Dry dam

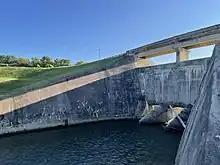
Huffman Dam - a part of the Miami Conservancy District. The Mad River flows freely until the water level rises.

A dry dam is a dam constructed for the purpose of flood control. Dry dams typically contain no gates or turbines, and are intended to allow the channel to flow freely during normal conditions. During periods of intense rainfall that would otherwise cause floods, the dam holds back the excess water, releasing it downstream at a controlled rate.